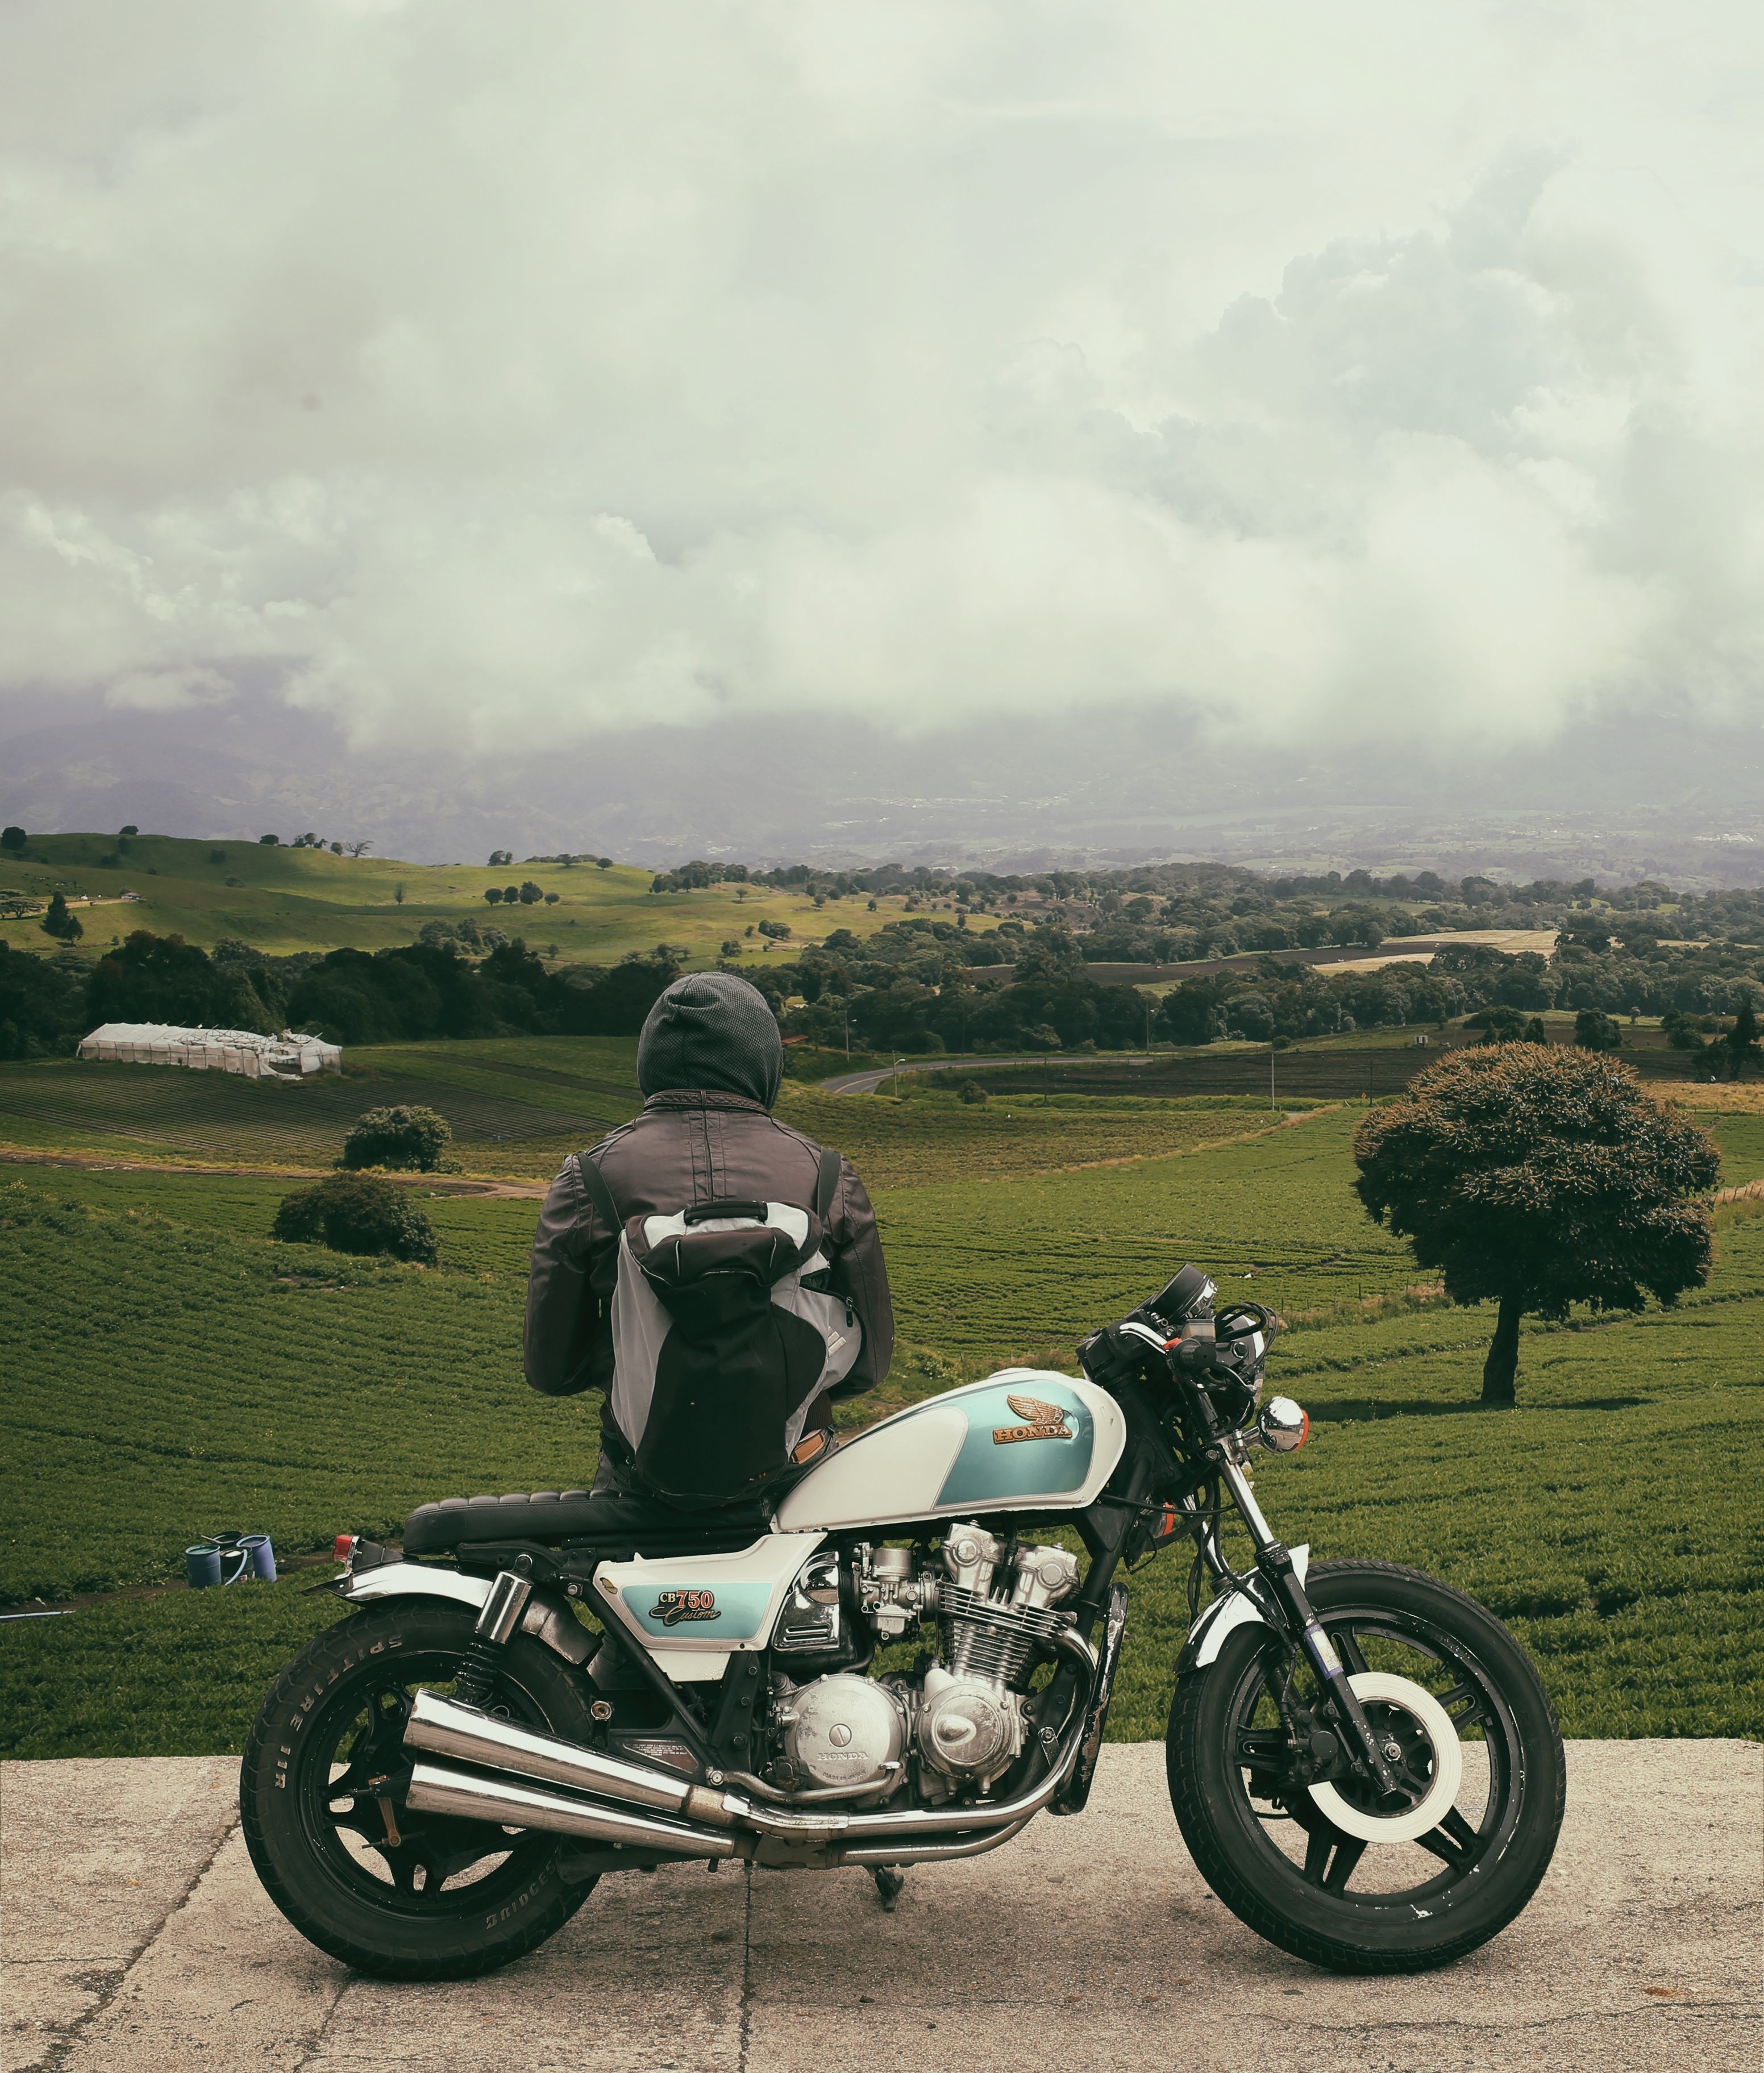
cloud, car, field, wheel, bicycle, bike, vehicle, motorcycle, biker, motorcycling, land vehicle, automobile make